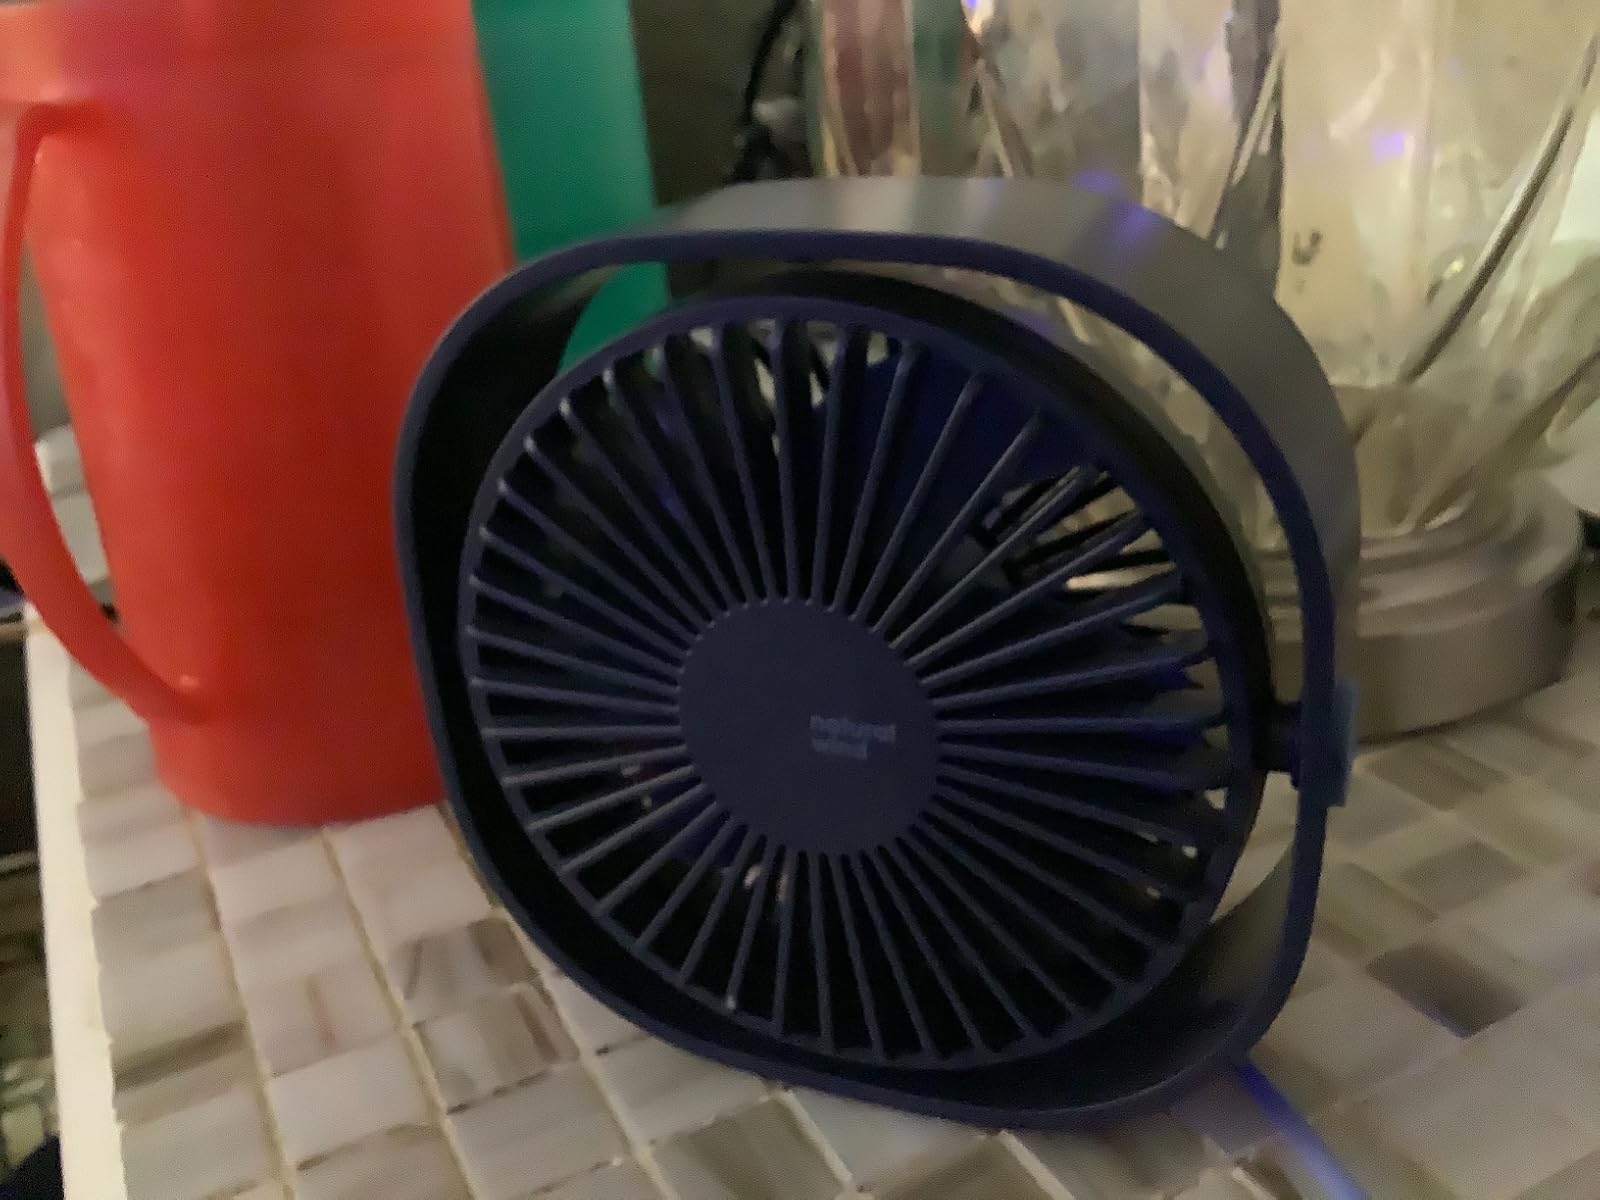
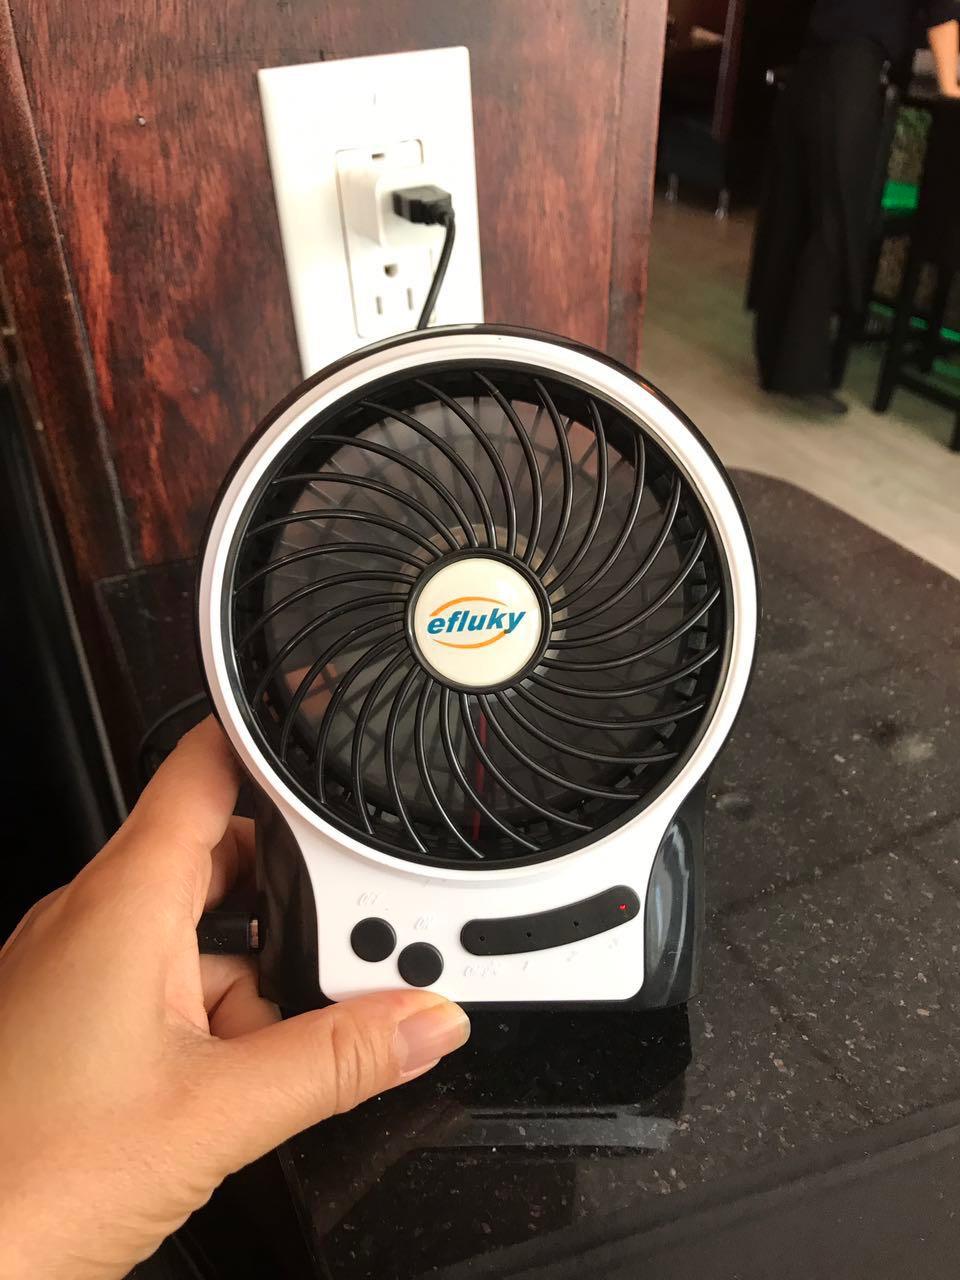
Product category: fan
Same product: no